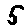
Label: 5